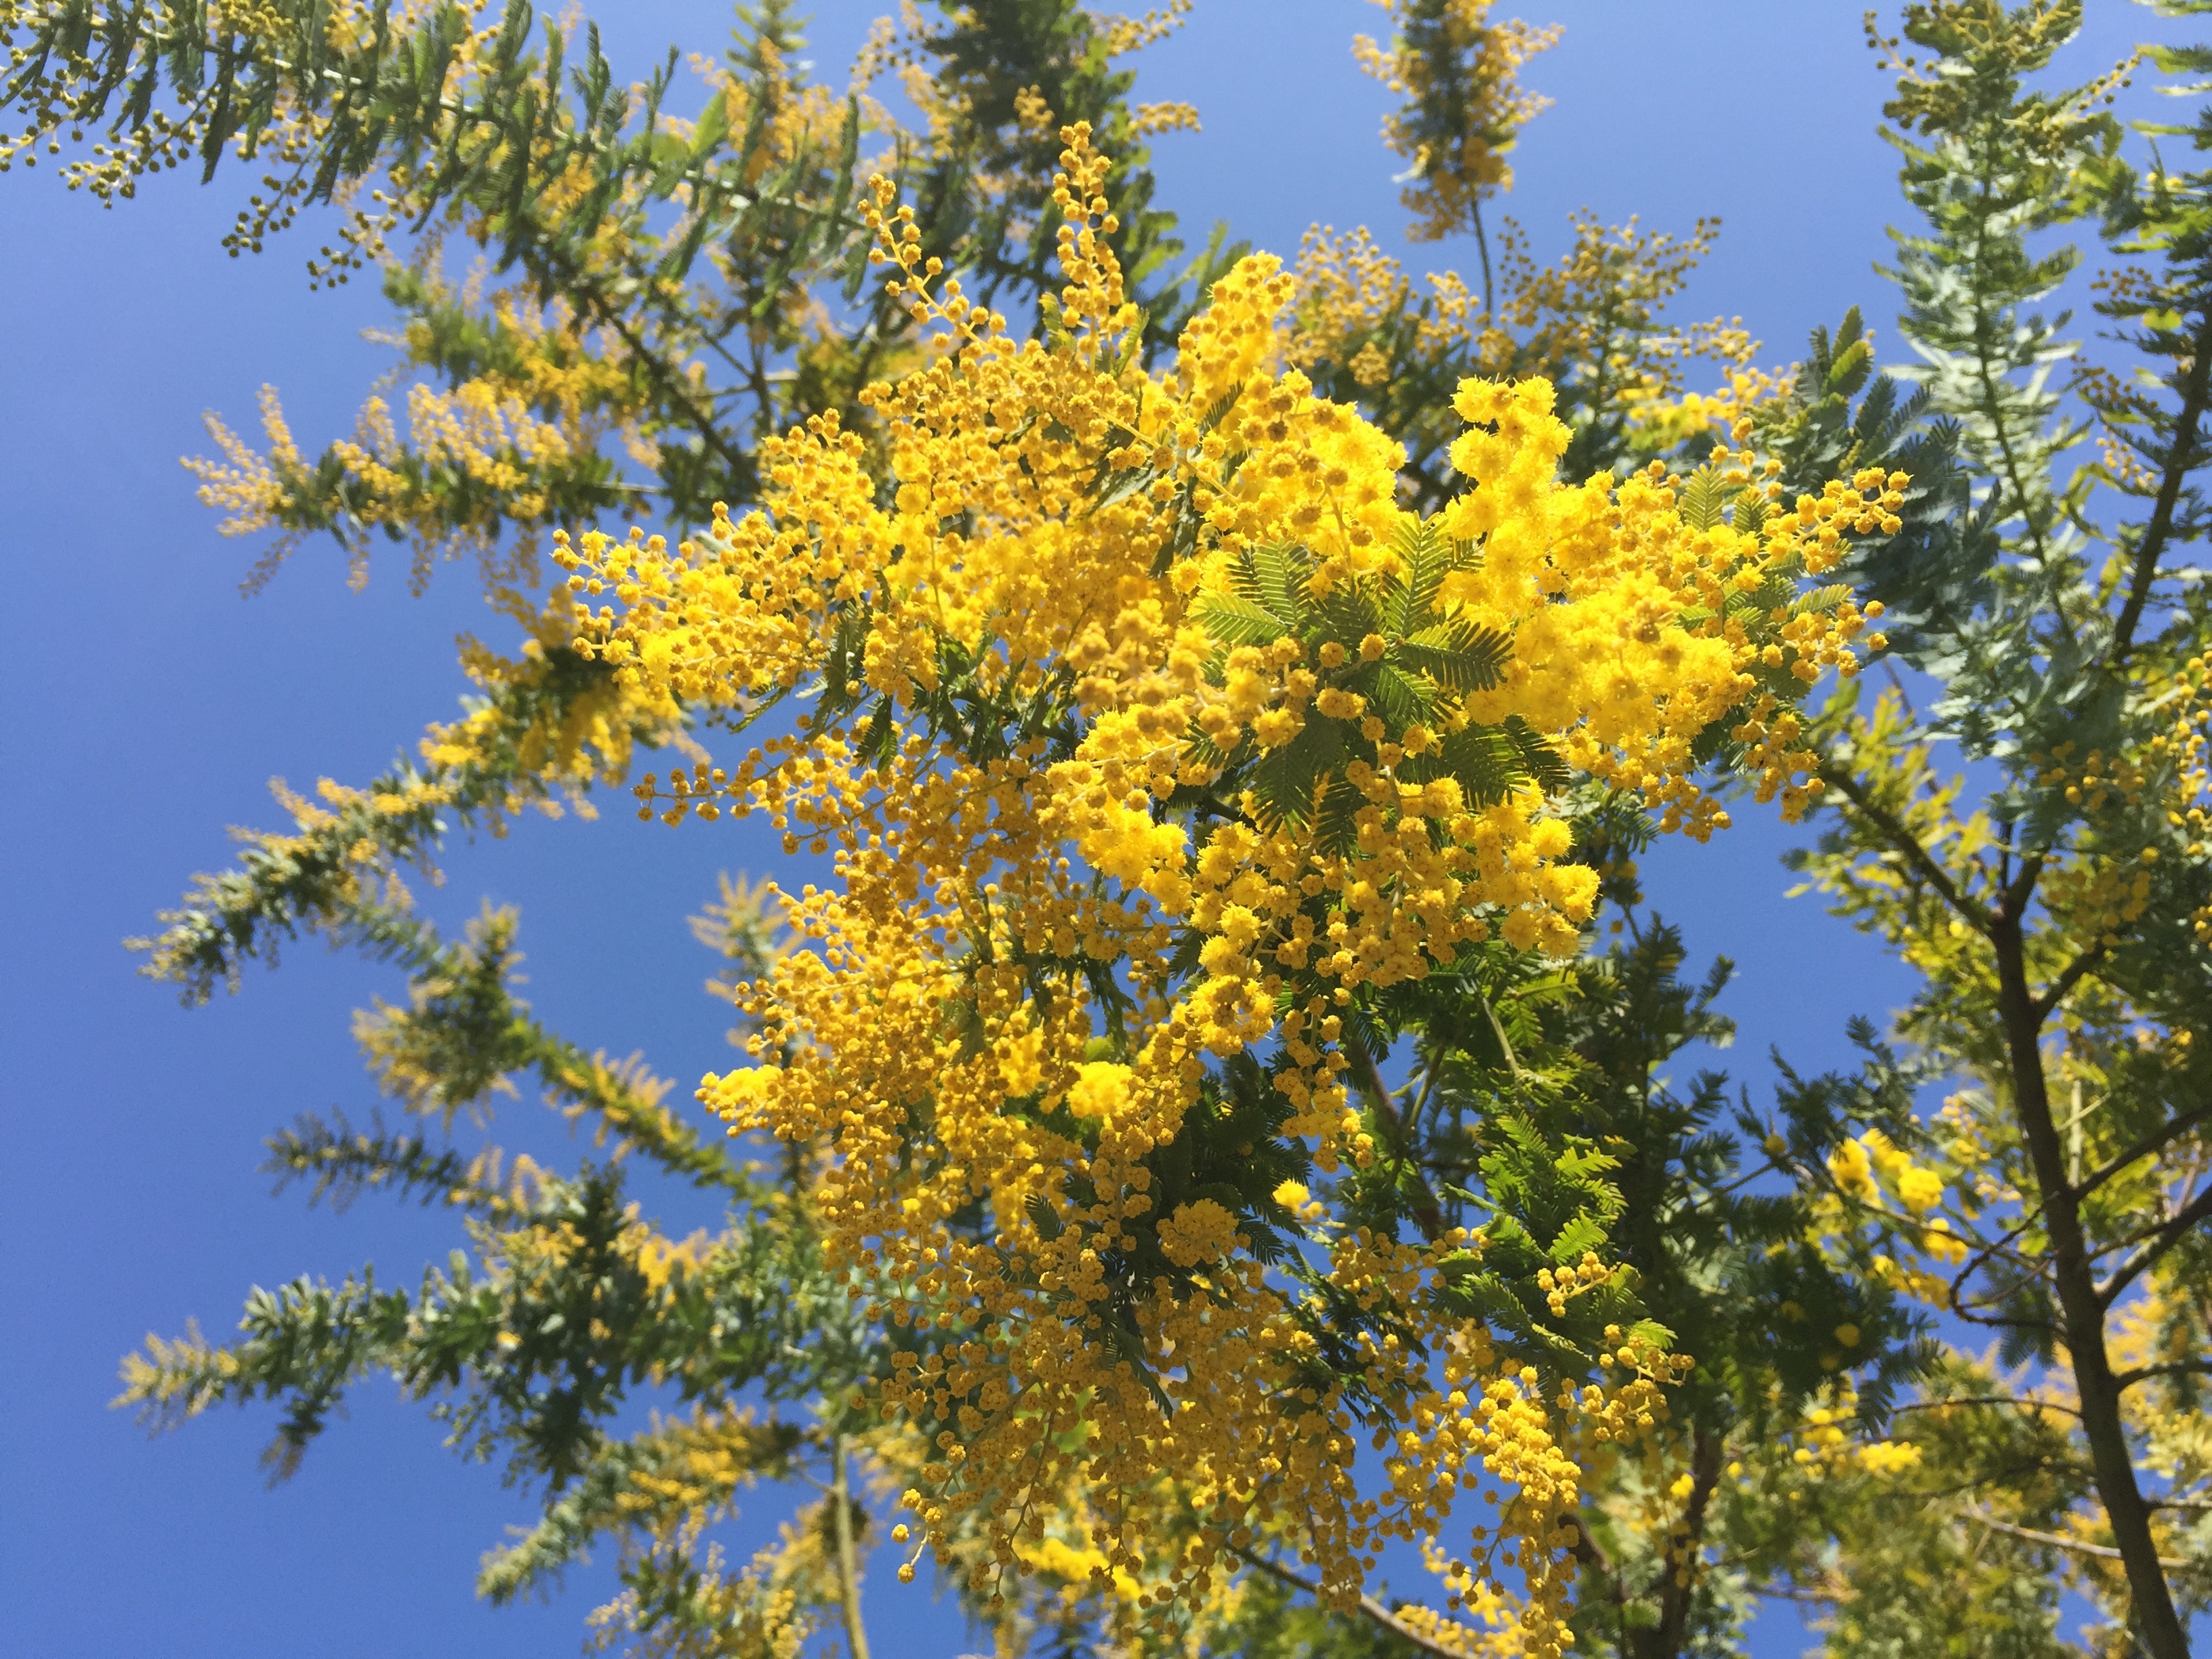
tree, branch, blossom, plant, leaf, flower, produce, evergreen, autumn, yellow, flora, shrub, acacia, spring flowers, yellow flowers, mimosa, flowering plant, maidenhair tree, woody plant, land plant, mimosa acacia